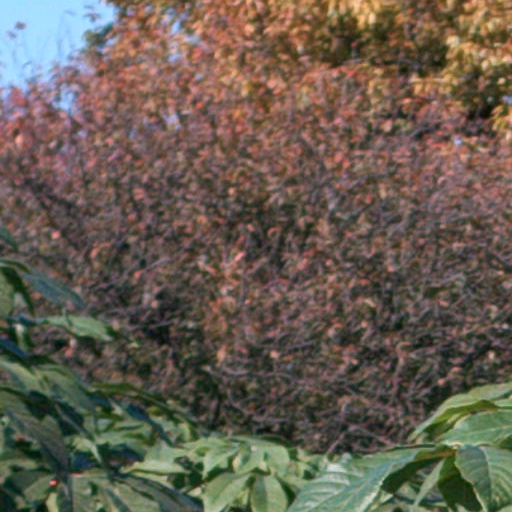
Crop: cassava